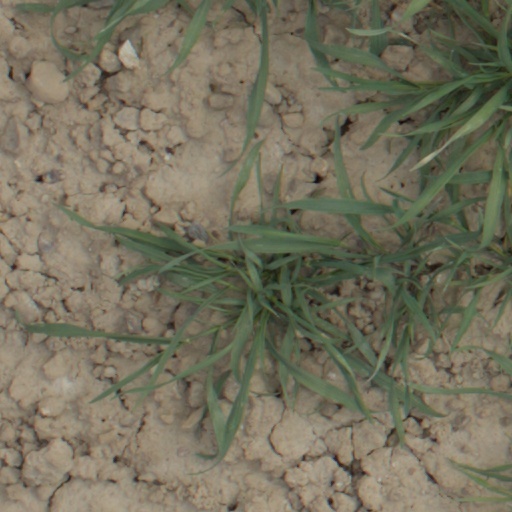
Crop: wheat